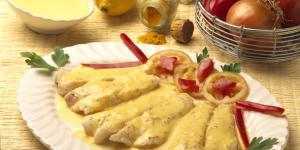
filetes de lenguado con salsa de leche y queso roquefort